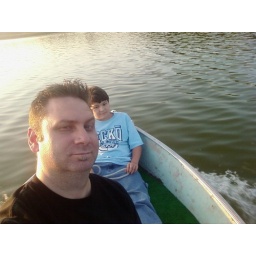
On a boat on a lake in Minnesota